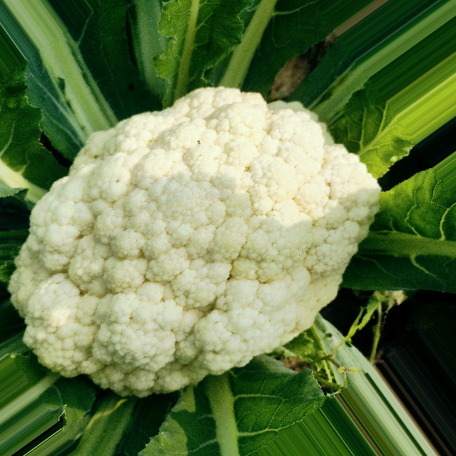
Label: Disease Free